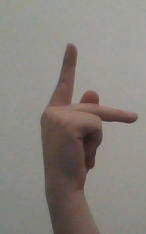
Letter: dha